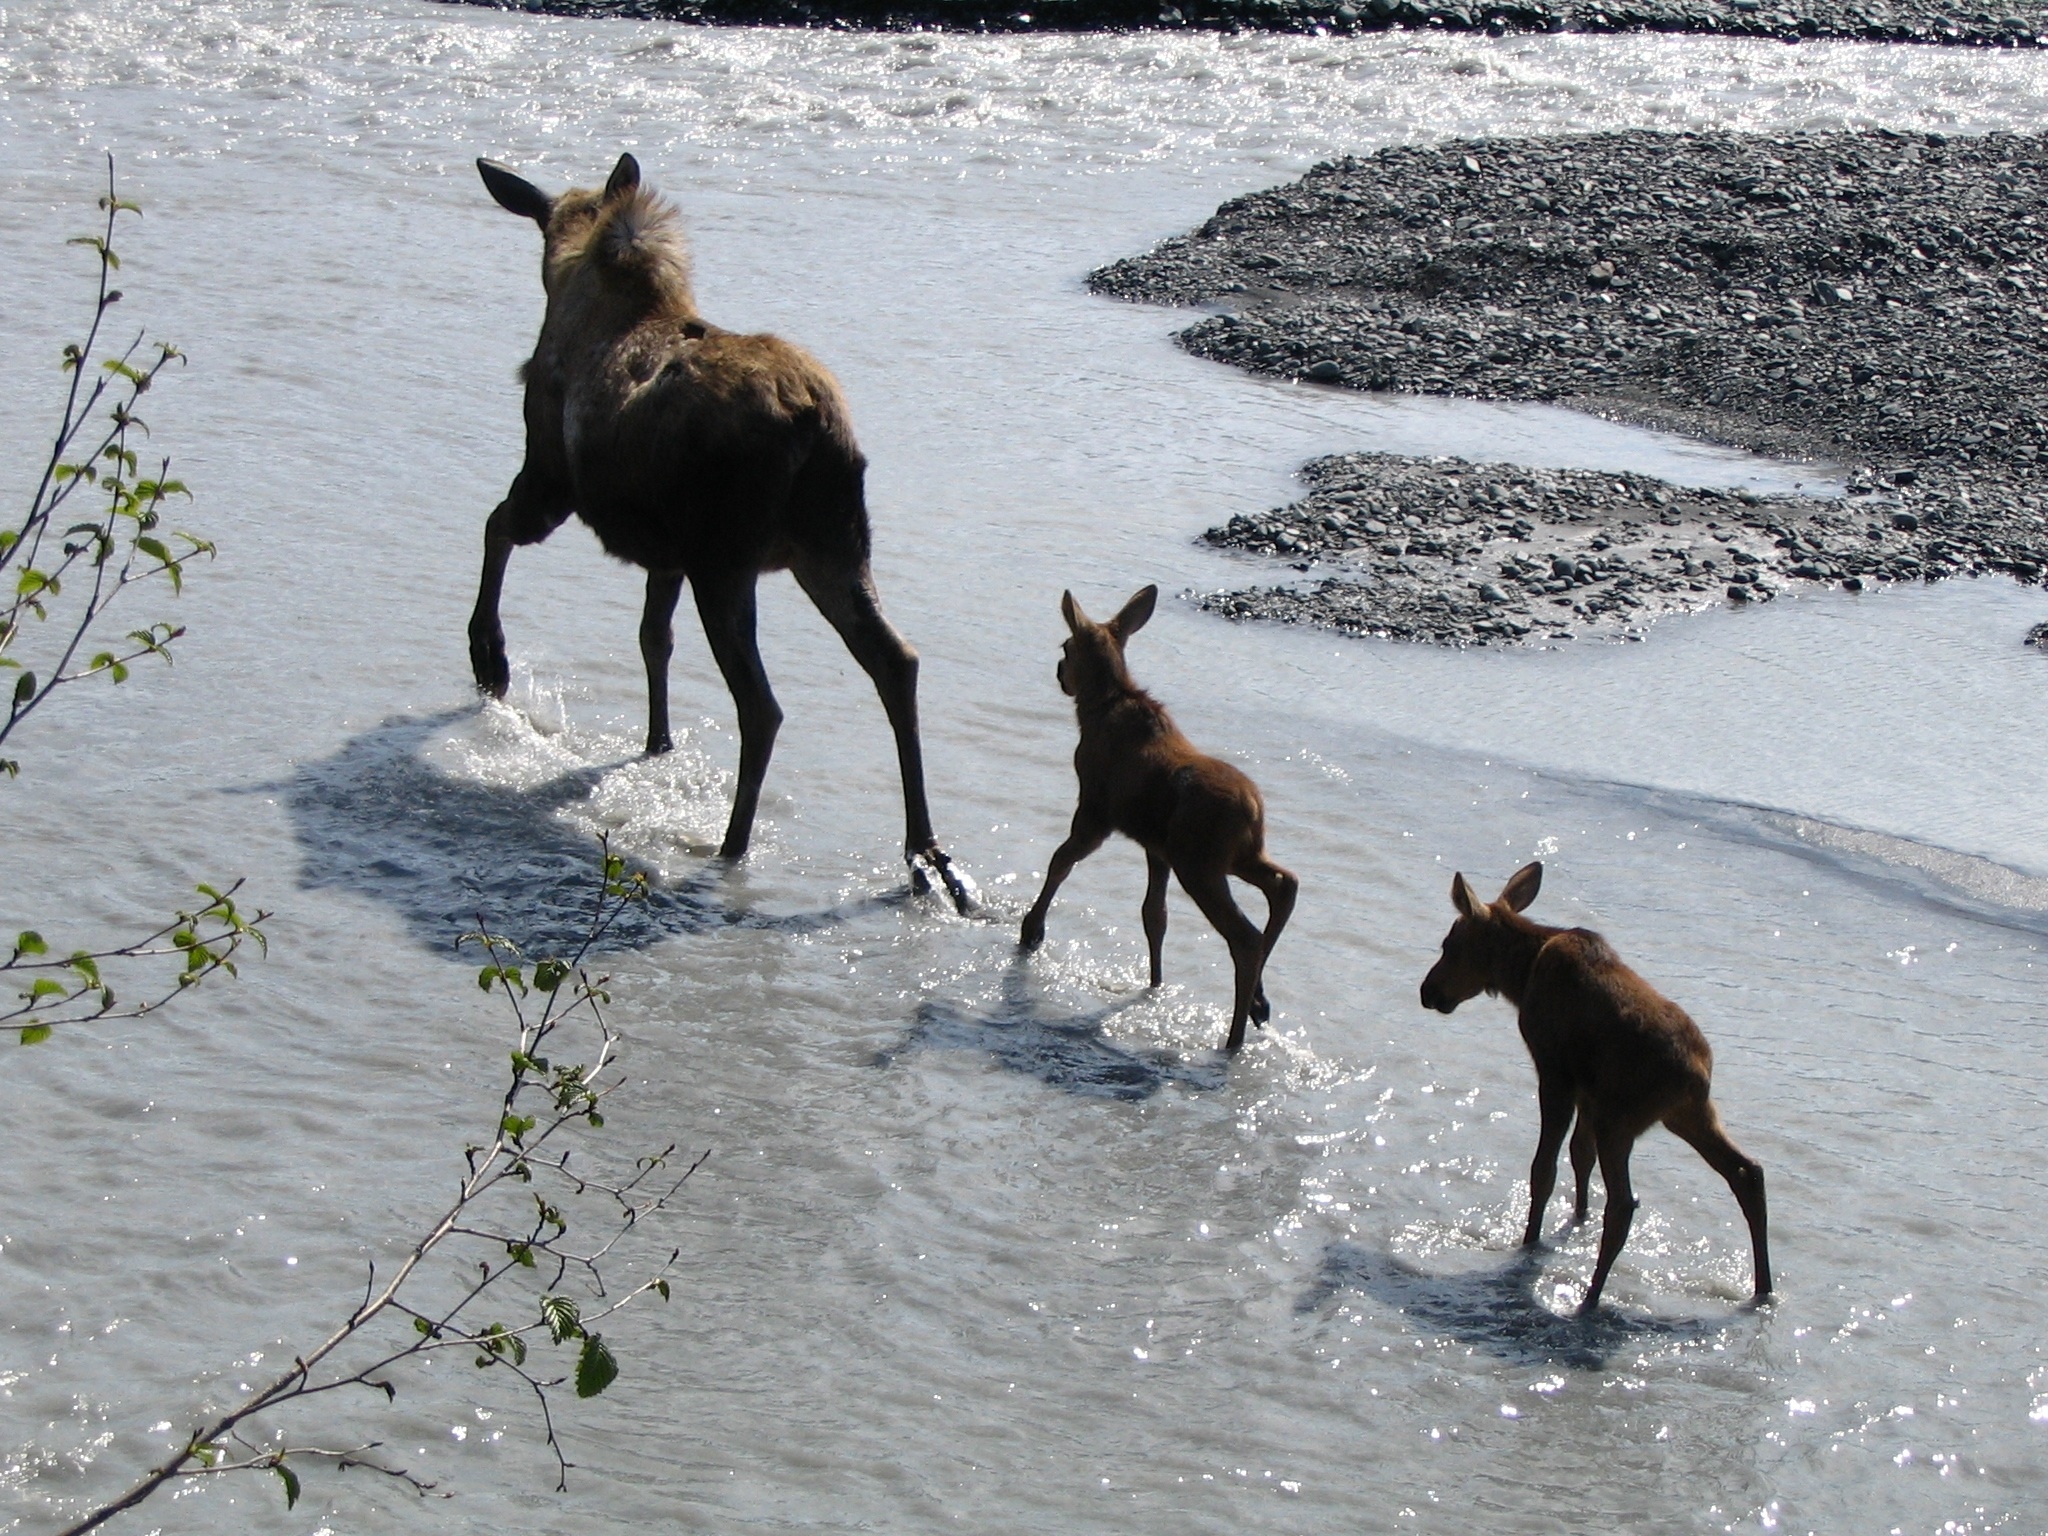
landscape, water, nature, forest, snow, game, female, wildlife, cow, park, mammal, drink, fauna, moose, outdoors, national, babies, calves, street dog, dog like mammal, mustang horse